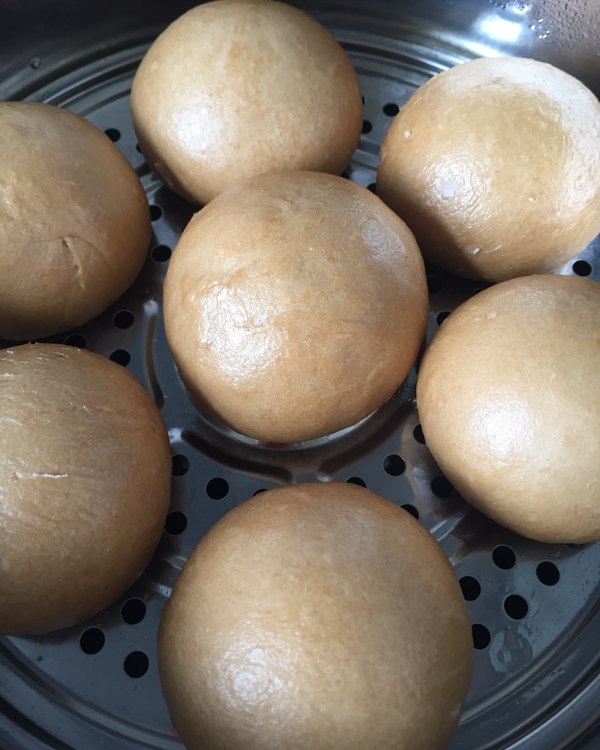
Label: trash